Knock Knock (Doctor Who)

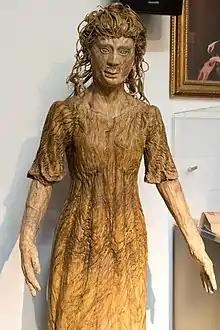
Eliza, on display at a Doctor Who exhibition

The Doctor and Bill converge on the tower, finding Eliza's body is now made completely of wood. The Doctor determines that the Landlord is actually Eliza's son, a memory long forgotten. As a boy, he had brought his terminally-ill mother some dormant Dryads he found, unaware of their power. When they heard a high-pitched sound from her music box, they awoke and started turning Eliza to wood to stave off her illness. Since then, the Landlord has controlled the Dryads to keep Eliza well while signing on new tenants to become the Dryads' source of nourishment. Eliza is dismayed to find she has been "living" for so long without an actual life outside the house. Being able to control the Dryads, Eliza takes the Landlord into a hug, over his objections, and thanks the Doctor before having the Dryads consume them, while also reconstituting all of Bill's friends. The group escapes the house before it collapses in on itself.